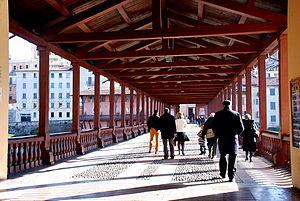
Le Ponte Vecchio ou Ponte di Bassano ou Ponte degli Alpini est considéré comme un des ponts les plus caractéristiques d'Italie. Il franchit le Brenta dans la ville de Bassano del Grappa, en province de Vicence.